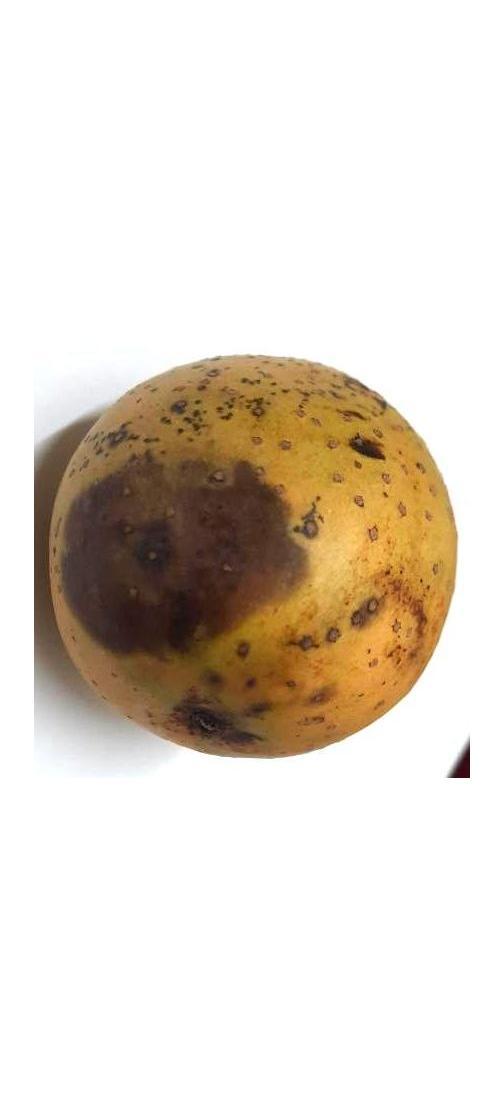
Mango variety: Gourmoti